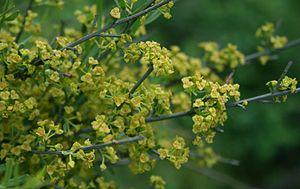
La liste des plantes parasites nuisibles en agriculture comprend de nombreuses espèces appartenant à 25 genres environ. Trois genres sont particulièrement importants sur le plan économique : Cuscuta, Orobanche et Striga.
Osyris alba ou Rouvet blanc est une plante méditerranéenne de la famille des Santalacées.